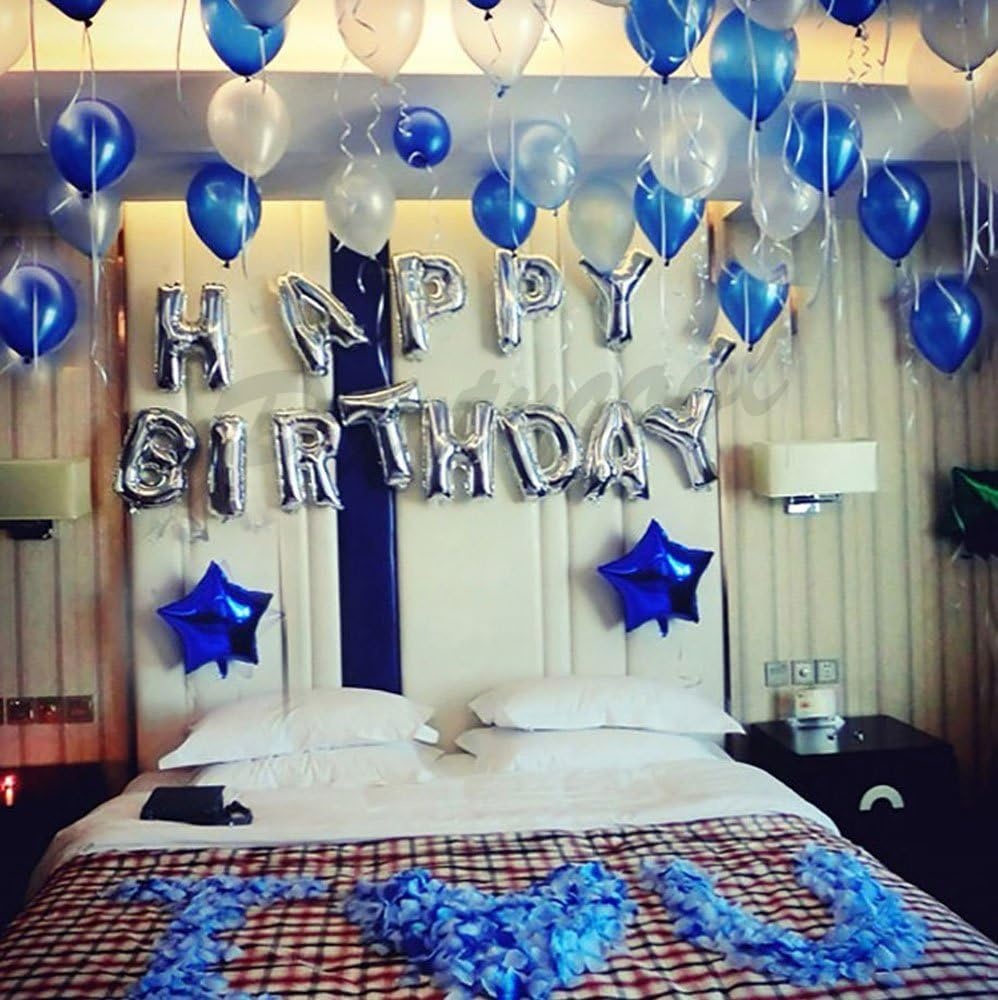
iPartycool 50Pcs Happy Birthday Balloon Decorations, 3D Premium Reusable Aluminum Foil Birthday Banner and Ecofriendly Big Star and Latex Balloons Set for Birthday Party Decorations and Supplies
Brand: iPartycool Color: A-50pcs Star Kit Features: ★Happy Birthday !!! Silver color happy birthday balloons is a classic design for any age and any birthday themed party. Perfect happy birthday decorations for men women. ★Package: ①Happy Birthday letters x13pcs(16in) ②Big blue star balloon x2pcs(16in) ③white and blue latex balloon x20pcs(10in) ④Rose Petal x100pcs ⑤1pcs 10m(33ft) Ribbon and 1pcs Plastic Needle ⑤Eco-friendly Plastic straw x2pcs (4.0in) ⑥Double-sided glue dot (100dot) ⑦iPartyCool Customer service card ★Use the plastic straw inflate the gas slowly until 90% filled and keep away from fire, When the inflation is completed, the ball comes automatically sealing glue! ★Use the Ribbon to hang 'Happy Birthday' Letters on wall window ceiling or in courtyard ,it is very easy to decorate your birthday party. After party ,please use plastic straw to export the air for reuse. Binding: Toy model number: HB2S Part Number: HB2S EAN: 0603404285624 Package Dimensions: 11.7 x 8.4 x 0.7 inches Languages: English
Brand: iPartycool
Category: Arts & Entertainment > Party & Celebration > Party Supplies > Balloon Kits